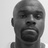
Emotion: neutral